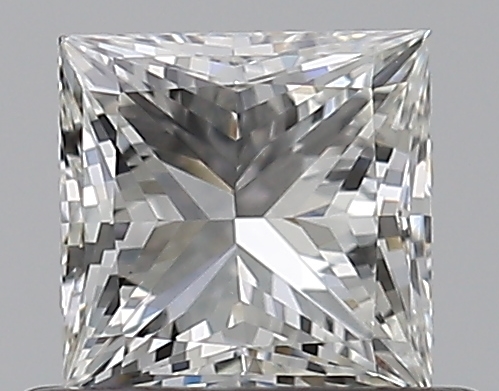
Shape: princess
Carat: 0.5
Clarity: VVS2
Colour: H
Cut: EX
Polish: VG
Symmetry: VG
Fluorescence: N
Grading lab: GIA
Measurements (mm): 4.41 x 4.35 x 3.11